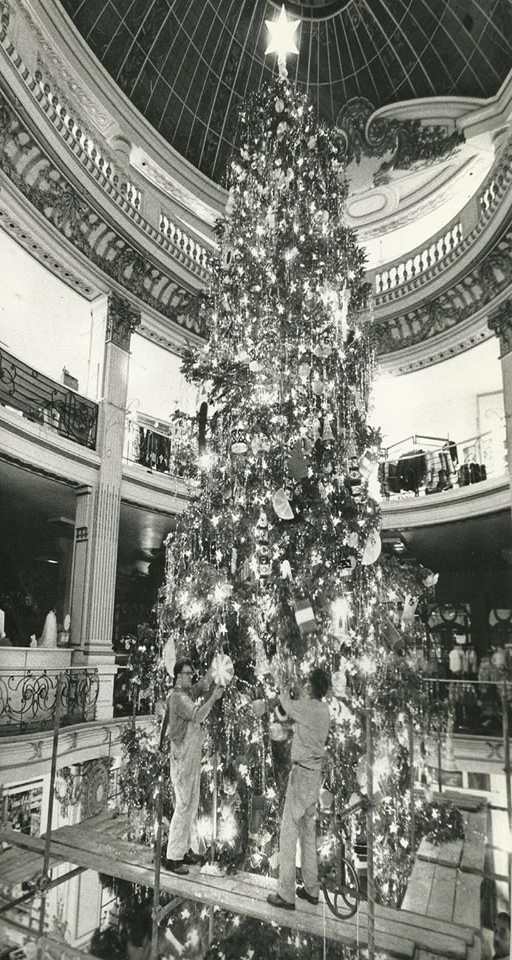
christmas tree back in the day